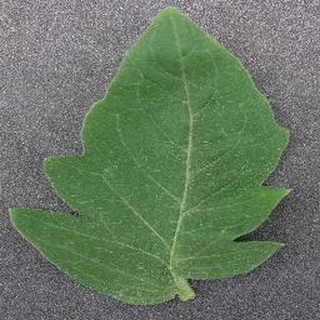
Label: healthy_tomato